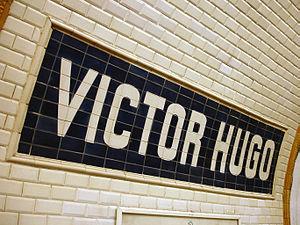
Station Victor Hugo de la ligne 2 du métro de Paris, France.